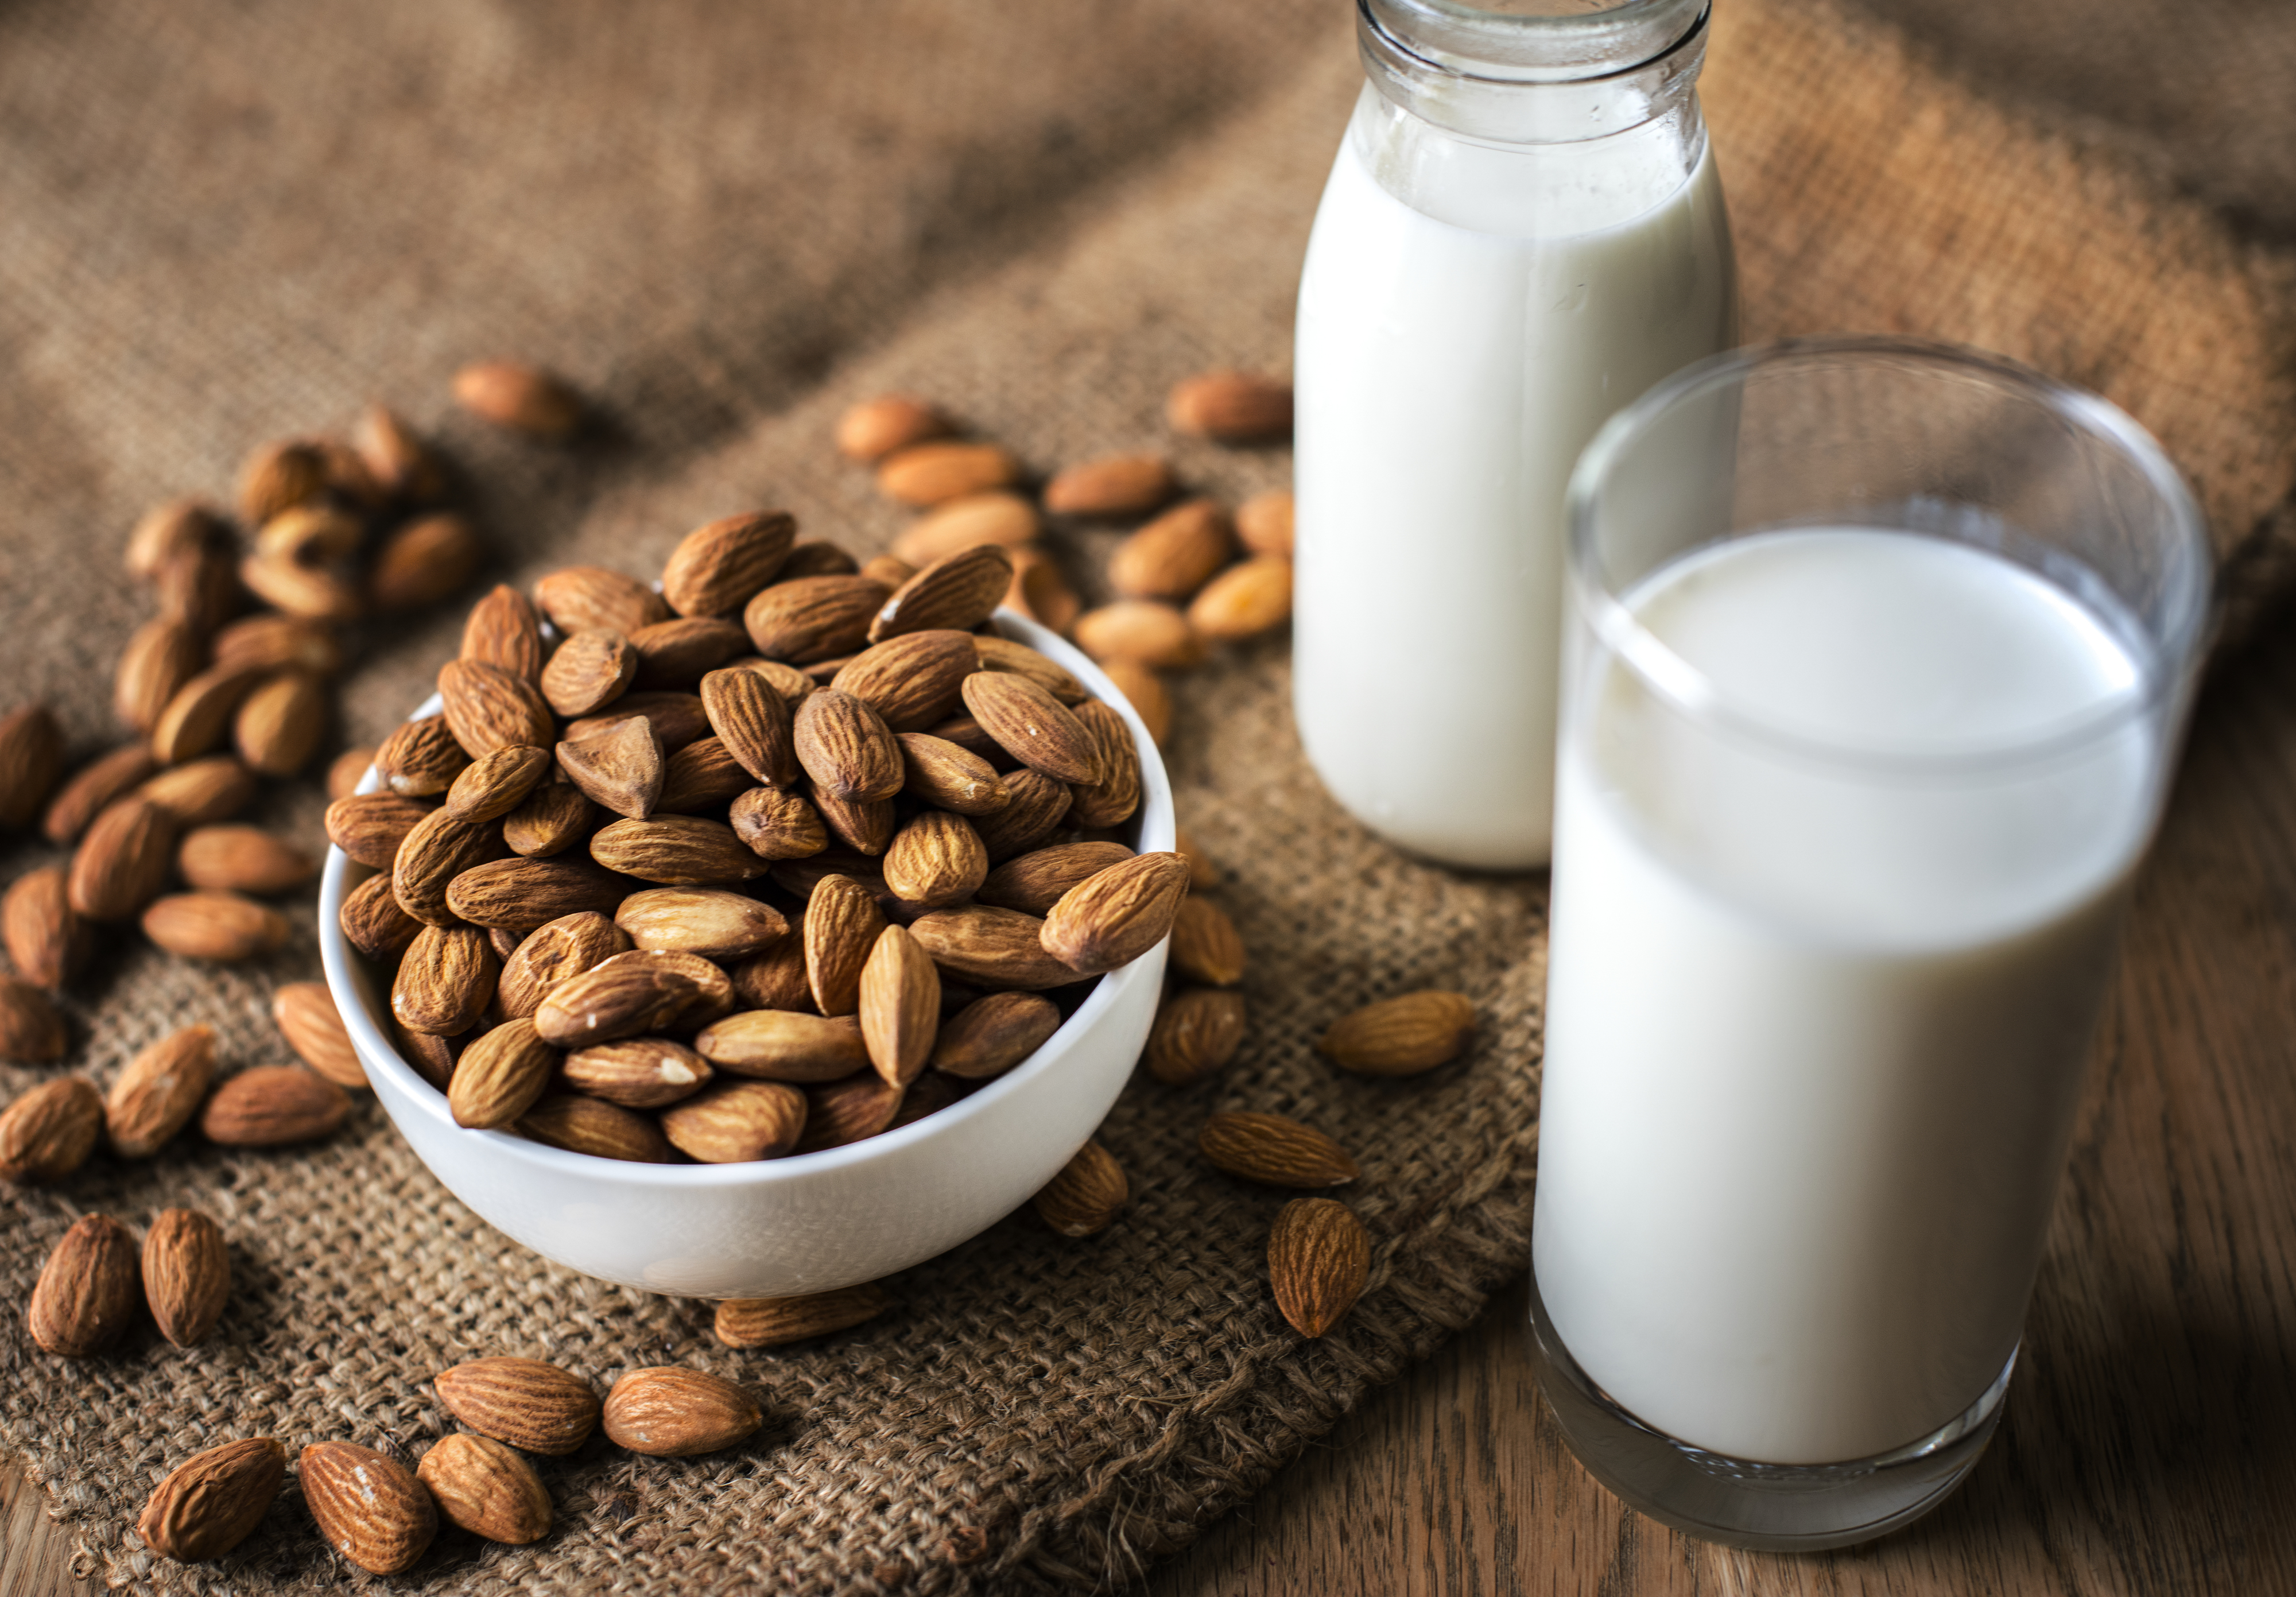
almond, almond milk, bottle, bowl, brown, burlap, closeup, drink, edible, food, food photography, glass, gourmet, healthy, kernel, macro, mediterranean, milk, nut, nutrition, nutritional, nutritious, organic, protein, raw, sack, seed, snack, tasty, unshelled, superfood, coffee